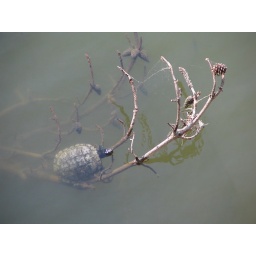
This turtle was swimming in the moat to Hiroshima Castle, along with huge, huge carp.